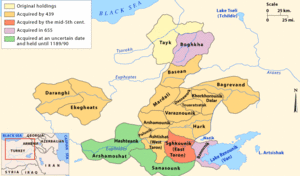
Les Mamikonian ou Mamikoneans sont les membres d'une famille noble ayant dominé la politique de l'Arménie entre les IVᵉ et VIIIᵉ siècles. Ils ont exercé la charge héréditaire de sparapet d'Arménie jusqu'à la fin du VIᵉ siècle et ont dirigé entre autres les régions du Taron, de Sasun et de Bagrévand.